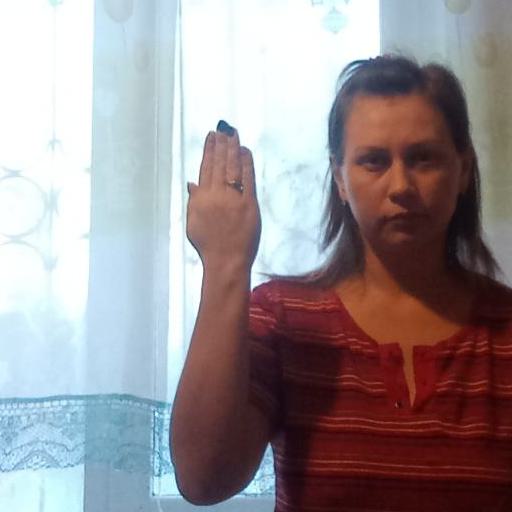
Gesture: stop_inverted